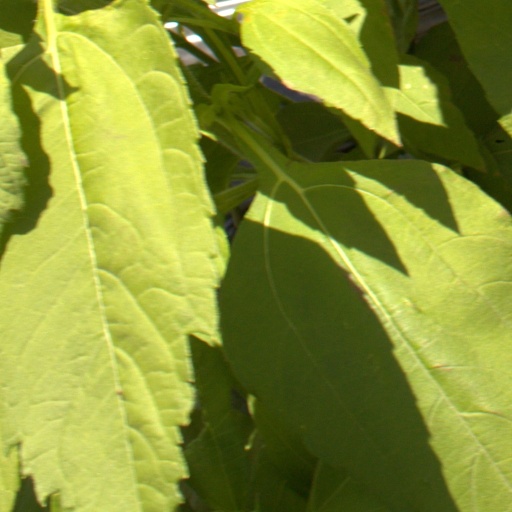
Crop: Jerusalem artichoke